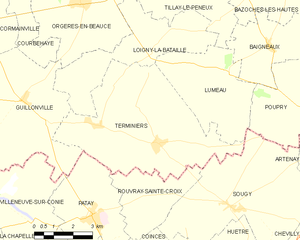
Carte de Terminiers et des communes limitrophes (2012).
Terminiers est une commune française située dans le département d'Eure-et-Loir en région Centre-Val de Loire.